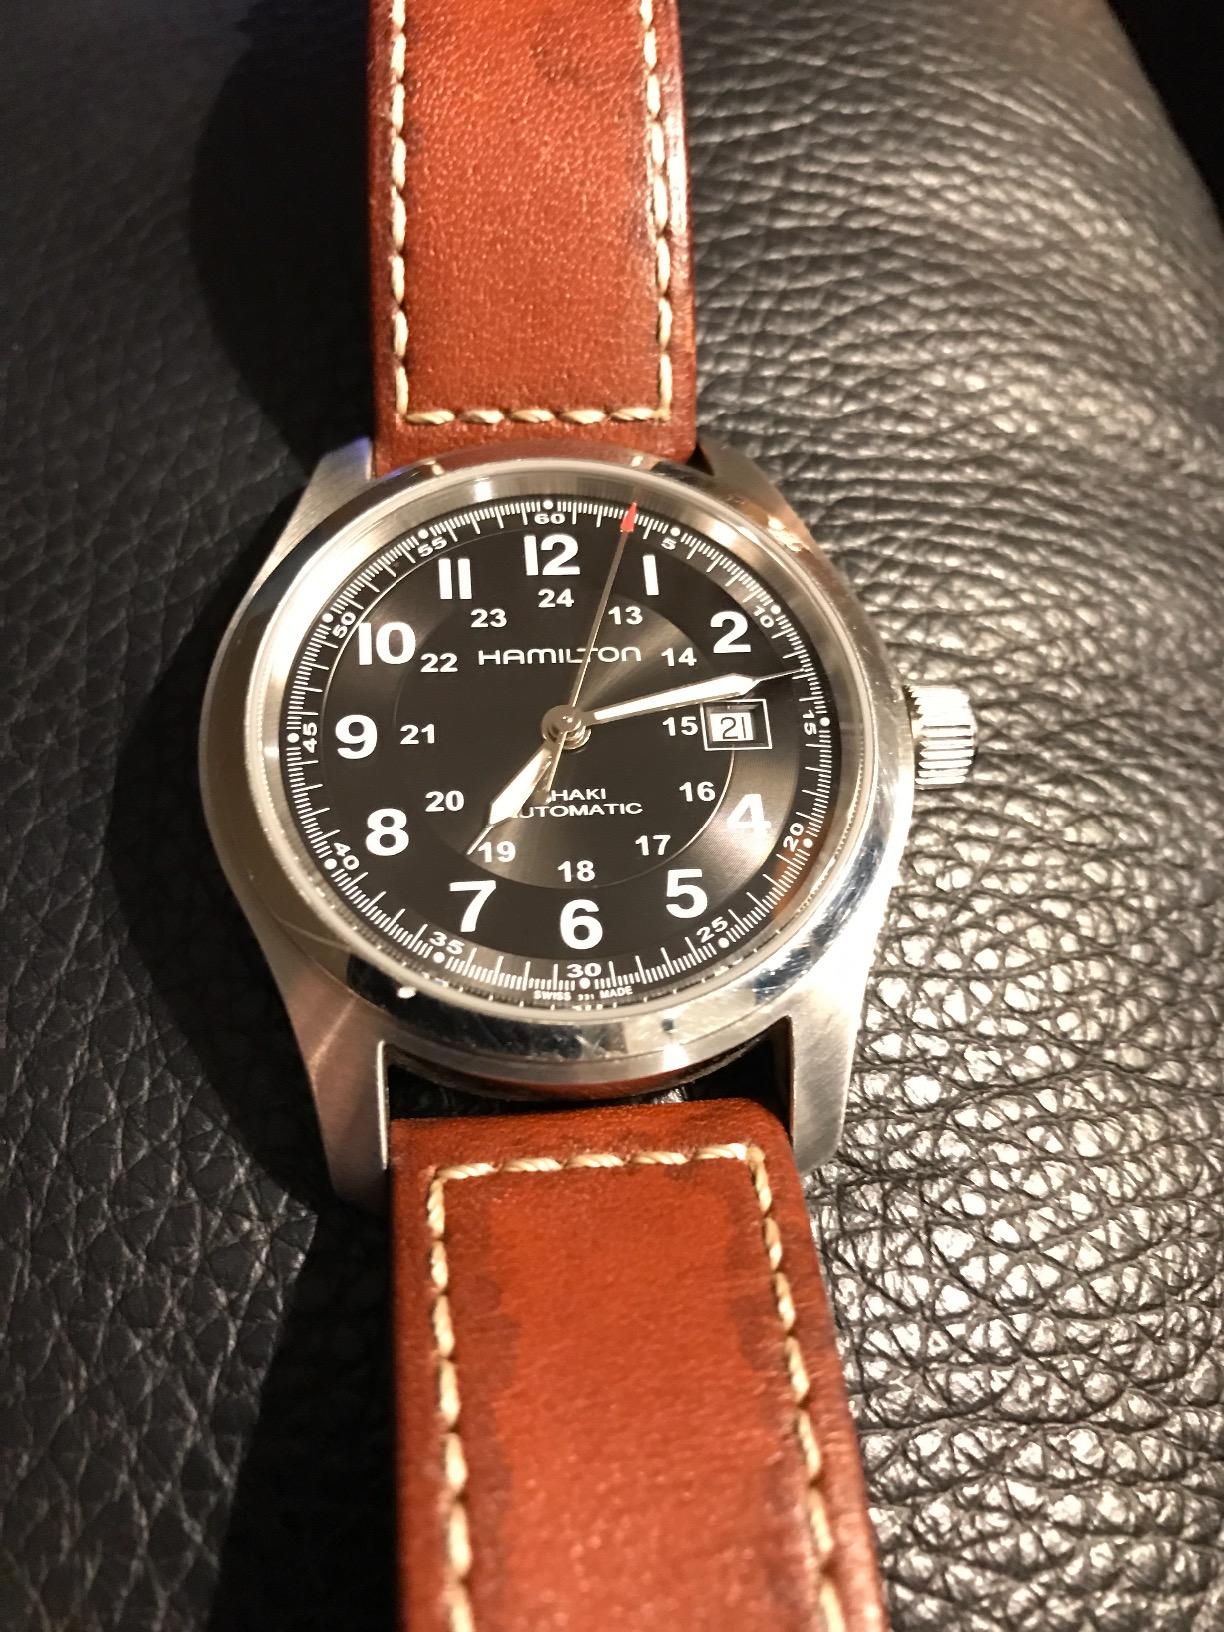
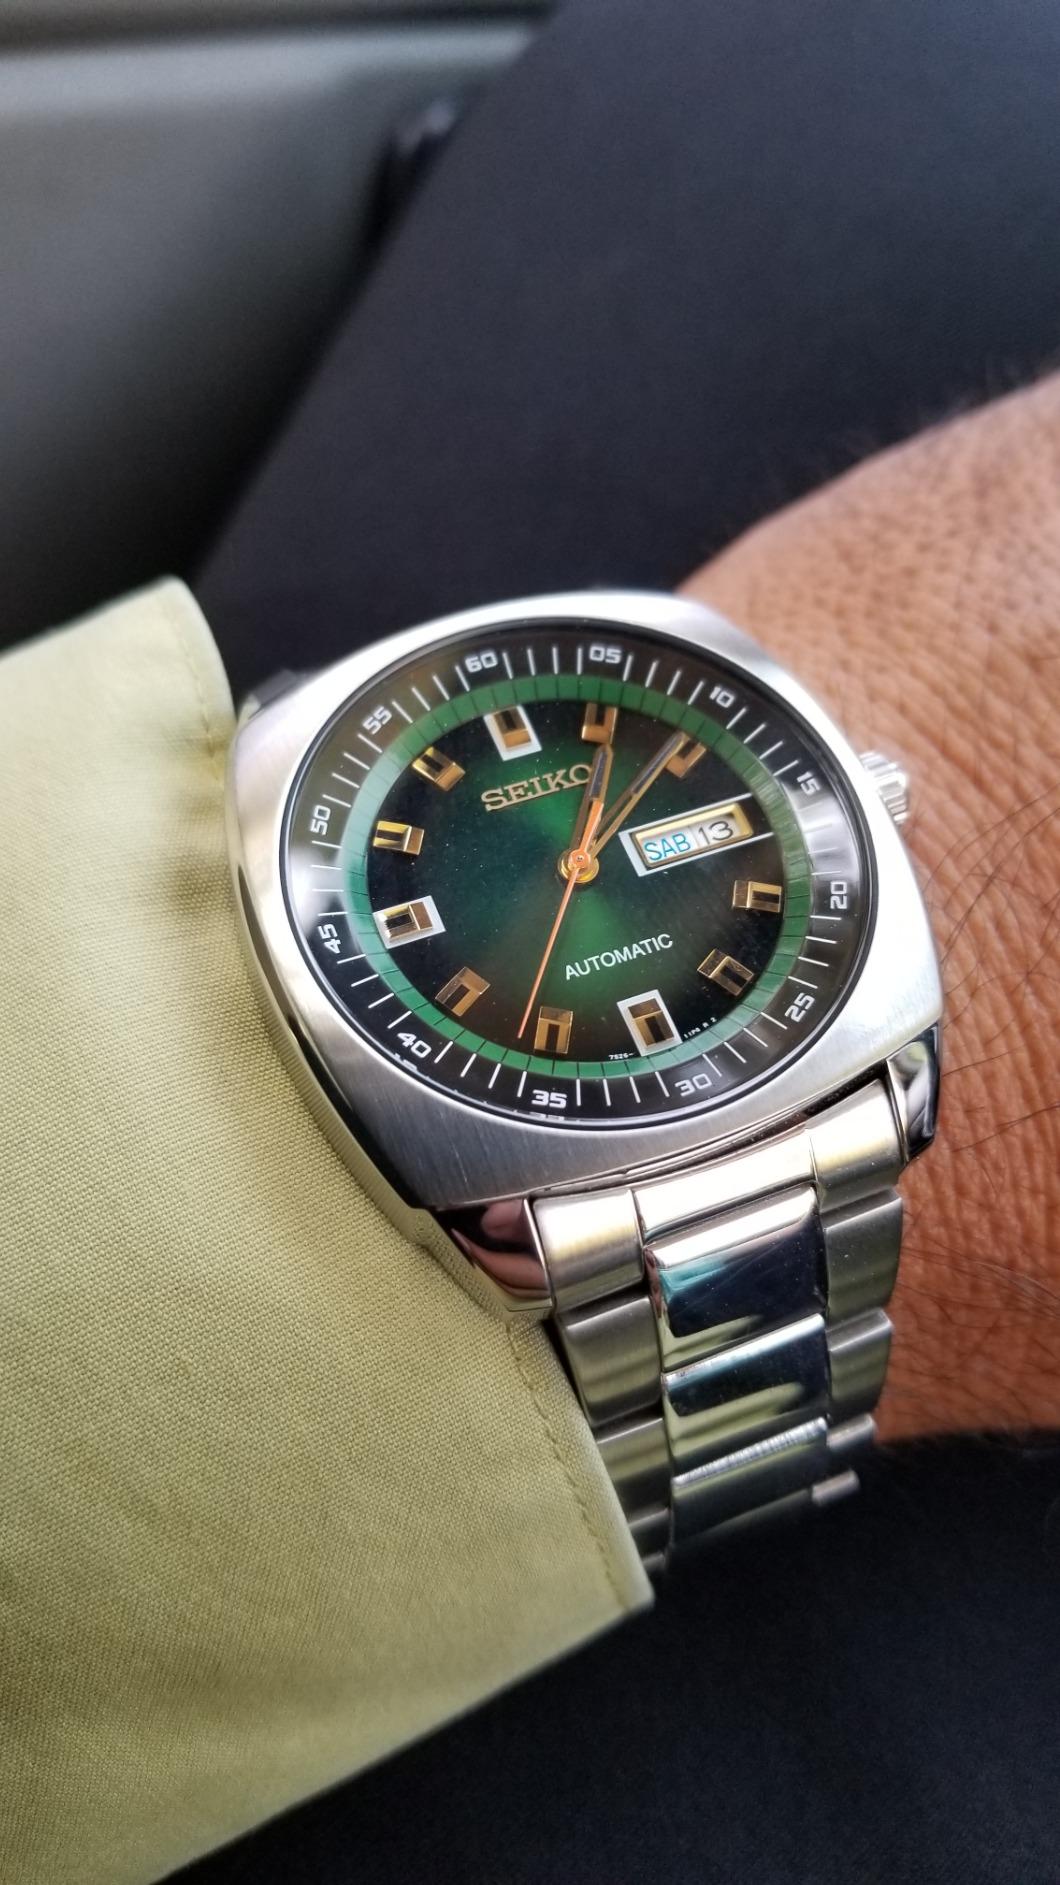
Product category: accessories_watch
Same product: no